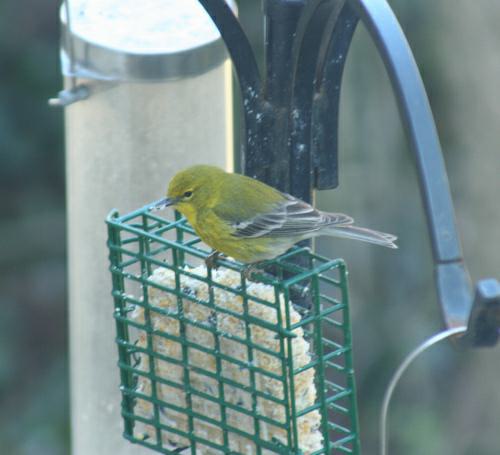
A photo of a pine warbler